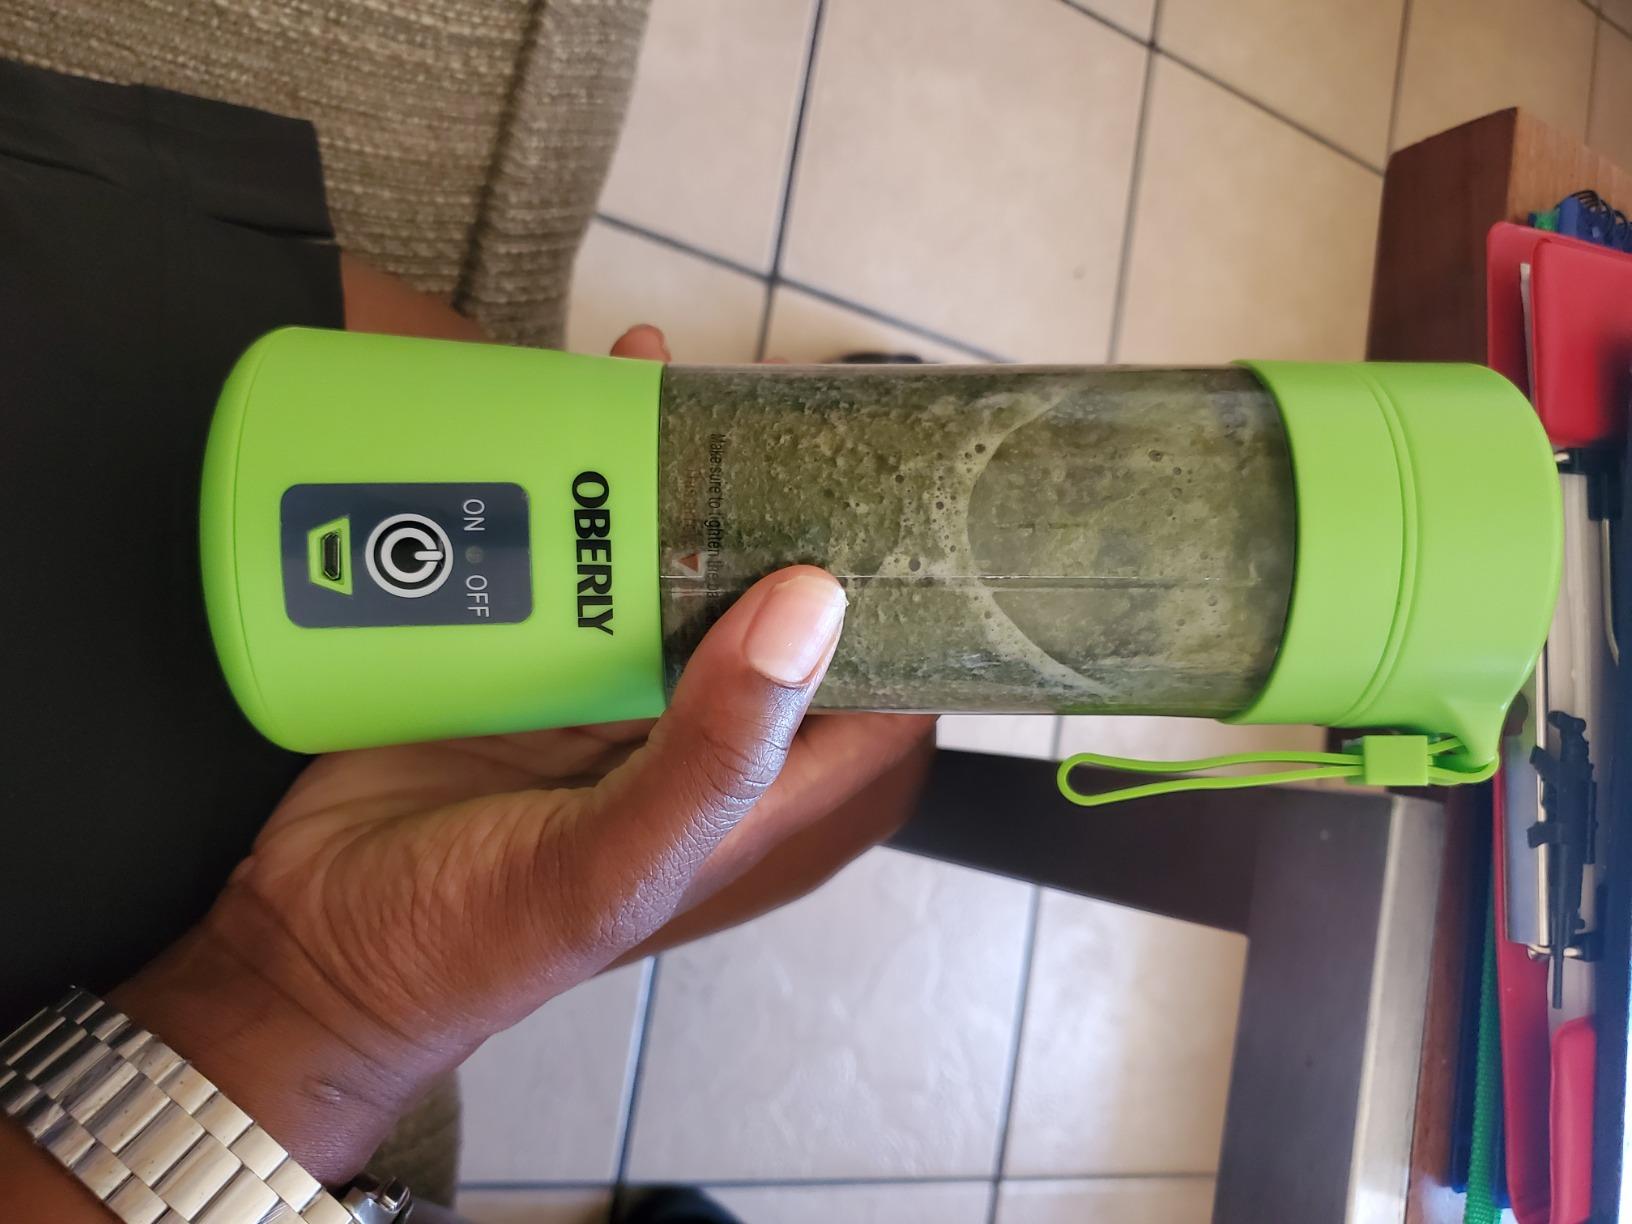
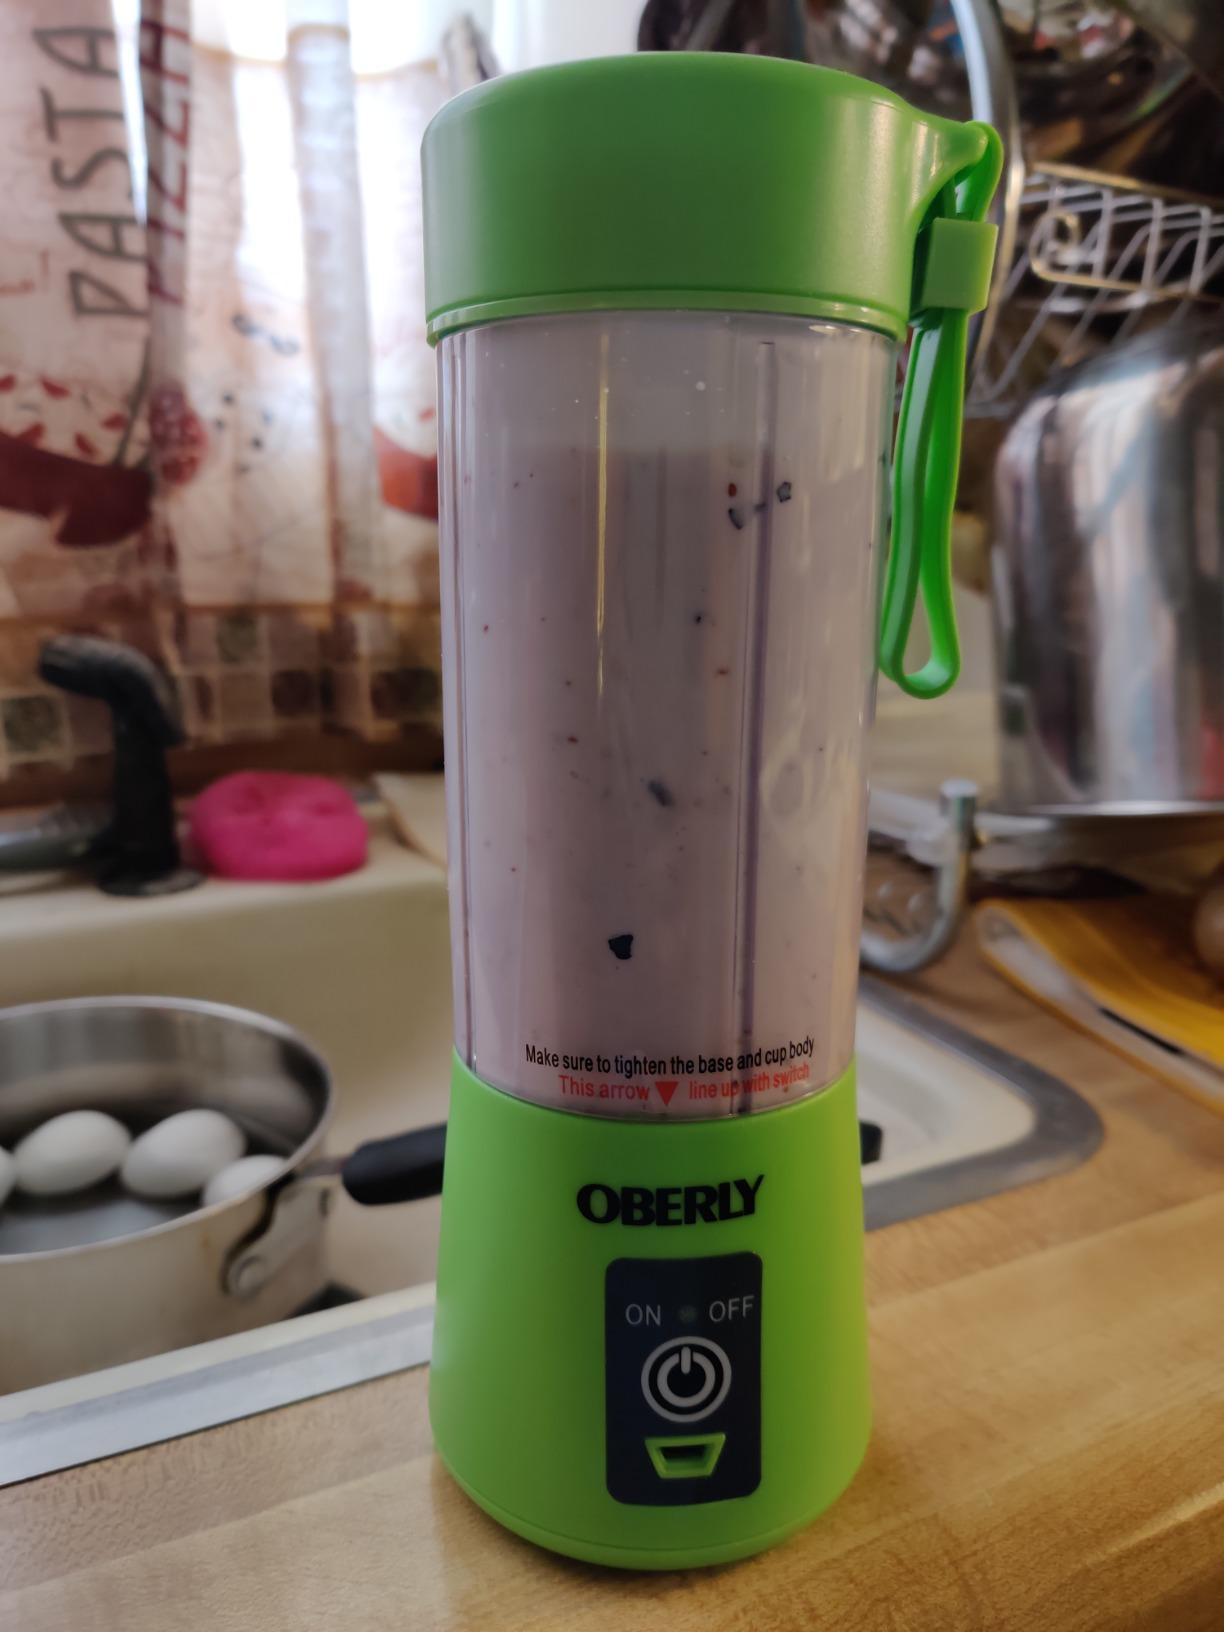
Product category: items_blender
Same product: yes